Middlebourne Historic District

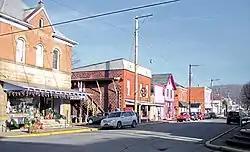
Middlebourne, West Virginia, December 2006

Middlebourne Historic District is a national historic district located at Middlebourne, Tyler County, West Virginia. It encompasses 88 contributing buildings that include the civic, commercial, and residential core of Middlebourne. Most of the buildings in the district date from the late-19th and early-20th century in popular architectural styles, such as Queen Anne and Classical Revival. The two oldest are the Federal-style Quinif House (1805) and Gorrell-Wetzel House (1807). Other notable buildings include the Tyler County High School (1907), First National Bank (1902), Smith's Drug Store (c. 1890), Nadene Theater (c. 1920), The Powell-Shore House (c. 1898-99; the town's best example of Queen Anne Architecture), the Weekley House (c. 1905), the Huth-Fletcher House (1895), and United Methodist Church and Parsonage (1910). Also located in the district is the separately listed Tyler County Courthouse and Jail (1854, 1874, 1922).